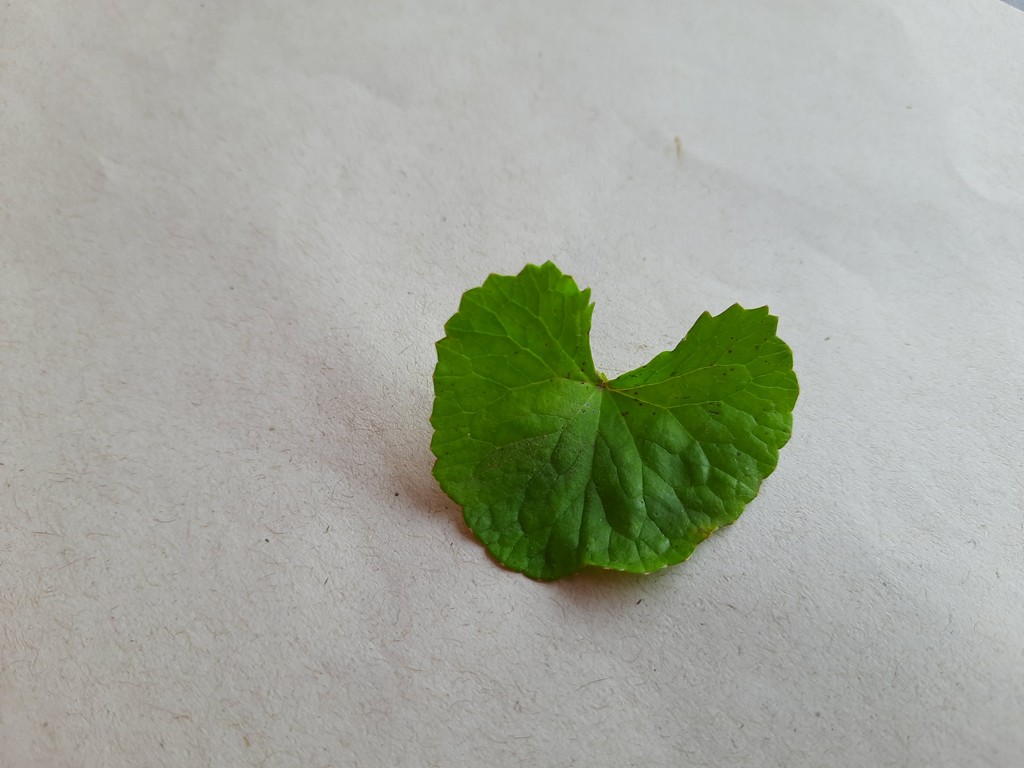
Label: Unhealthy